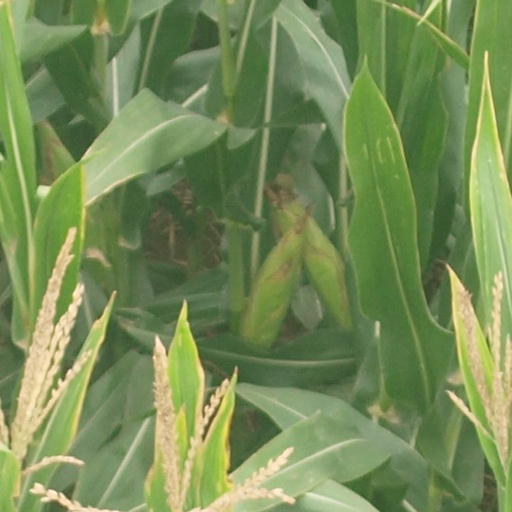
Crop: maize; corn